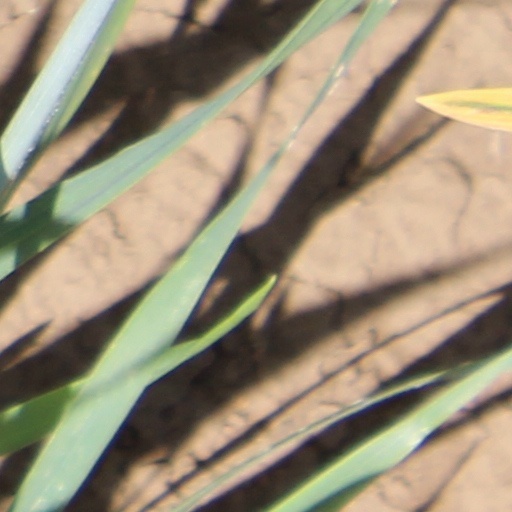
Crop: wheat